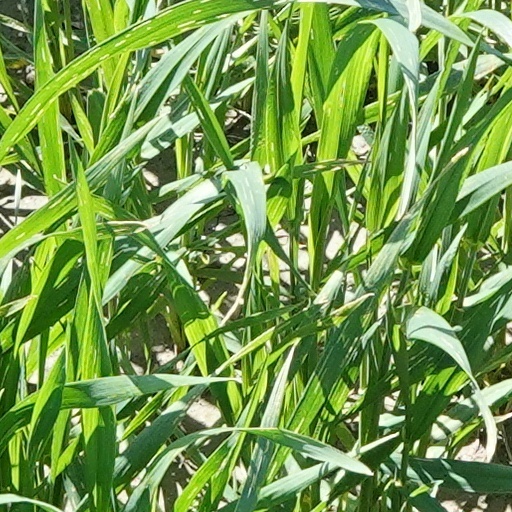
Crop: wheat